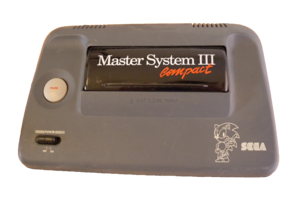
La Master System ou Sega Master System est une console de jeux vidéo de troisième génération, conçue et commercialisée par le constructeur japonais Sega Enterprises, Ltd. Elle est sortie en 1985, sous le nom Sega Mark III au Japon. La console est redessinée et rebaptisée Master System avant son lancement en 1986 en Amérique du Nord. Elle sort sous ce nom dans la plupart des autres territoires, dont l'Europe en 1986 et le Brésil en 1987. Le modèle remanié de la Master System sort également en 1987 au Japon.